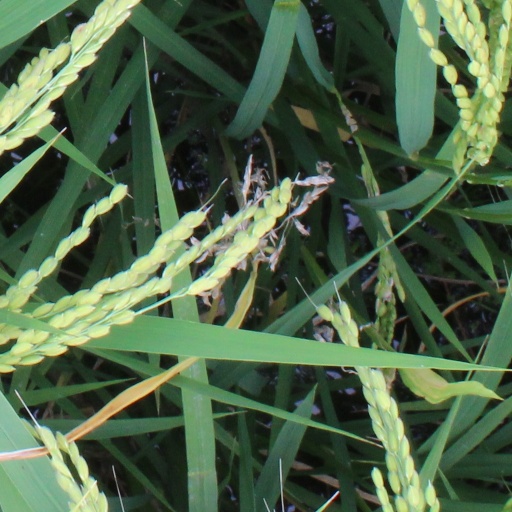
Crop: rice